Dmitri Kozlov (engineer)

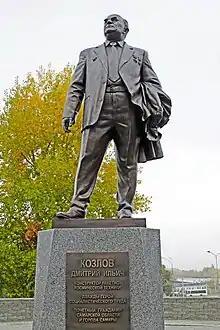
Bronze monument in memory of D. I. Kozlov (Samara, Russia)

Dmitry Ilyich Kozlov (1 October 1919, Tikhoretsk – 7 March 2009, Samara) was a Russian aerospace engineer who founded the Progress Rocket Space Center, the developer and manufacturer of the Soyuz family of rockets.